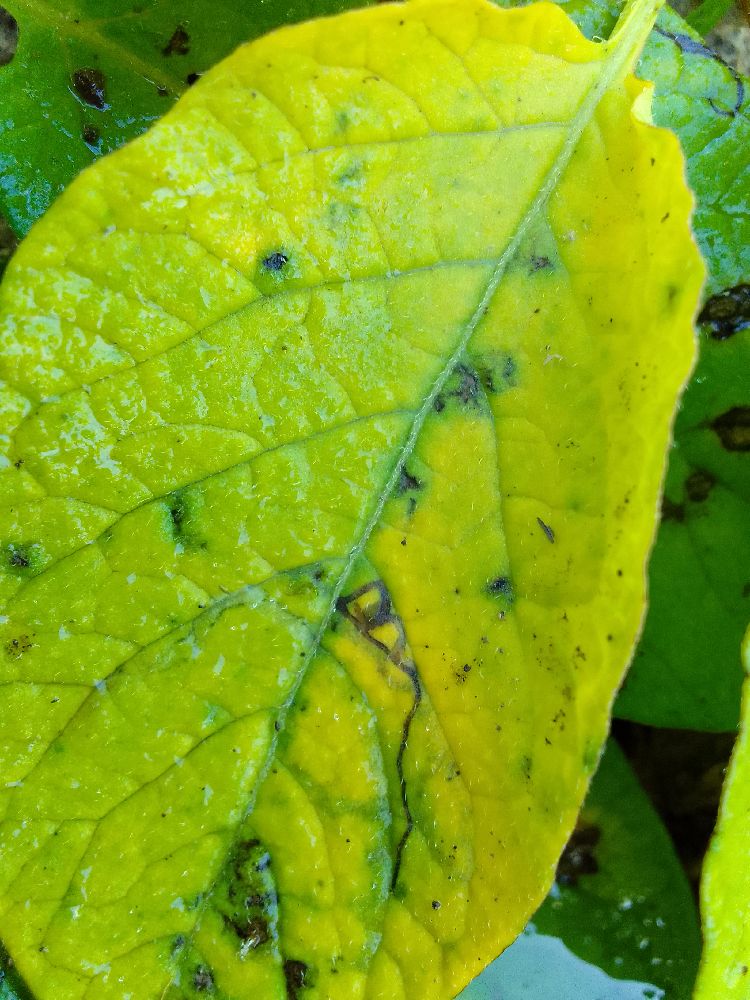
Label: Early blight